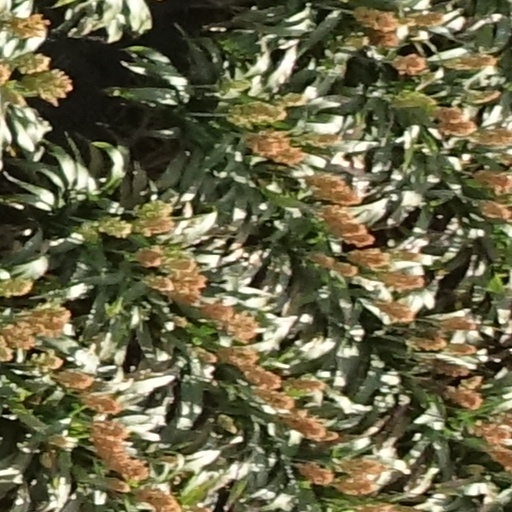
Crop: sorghum